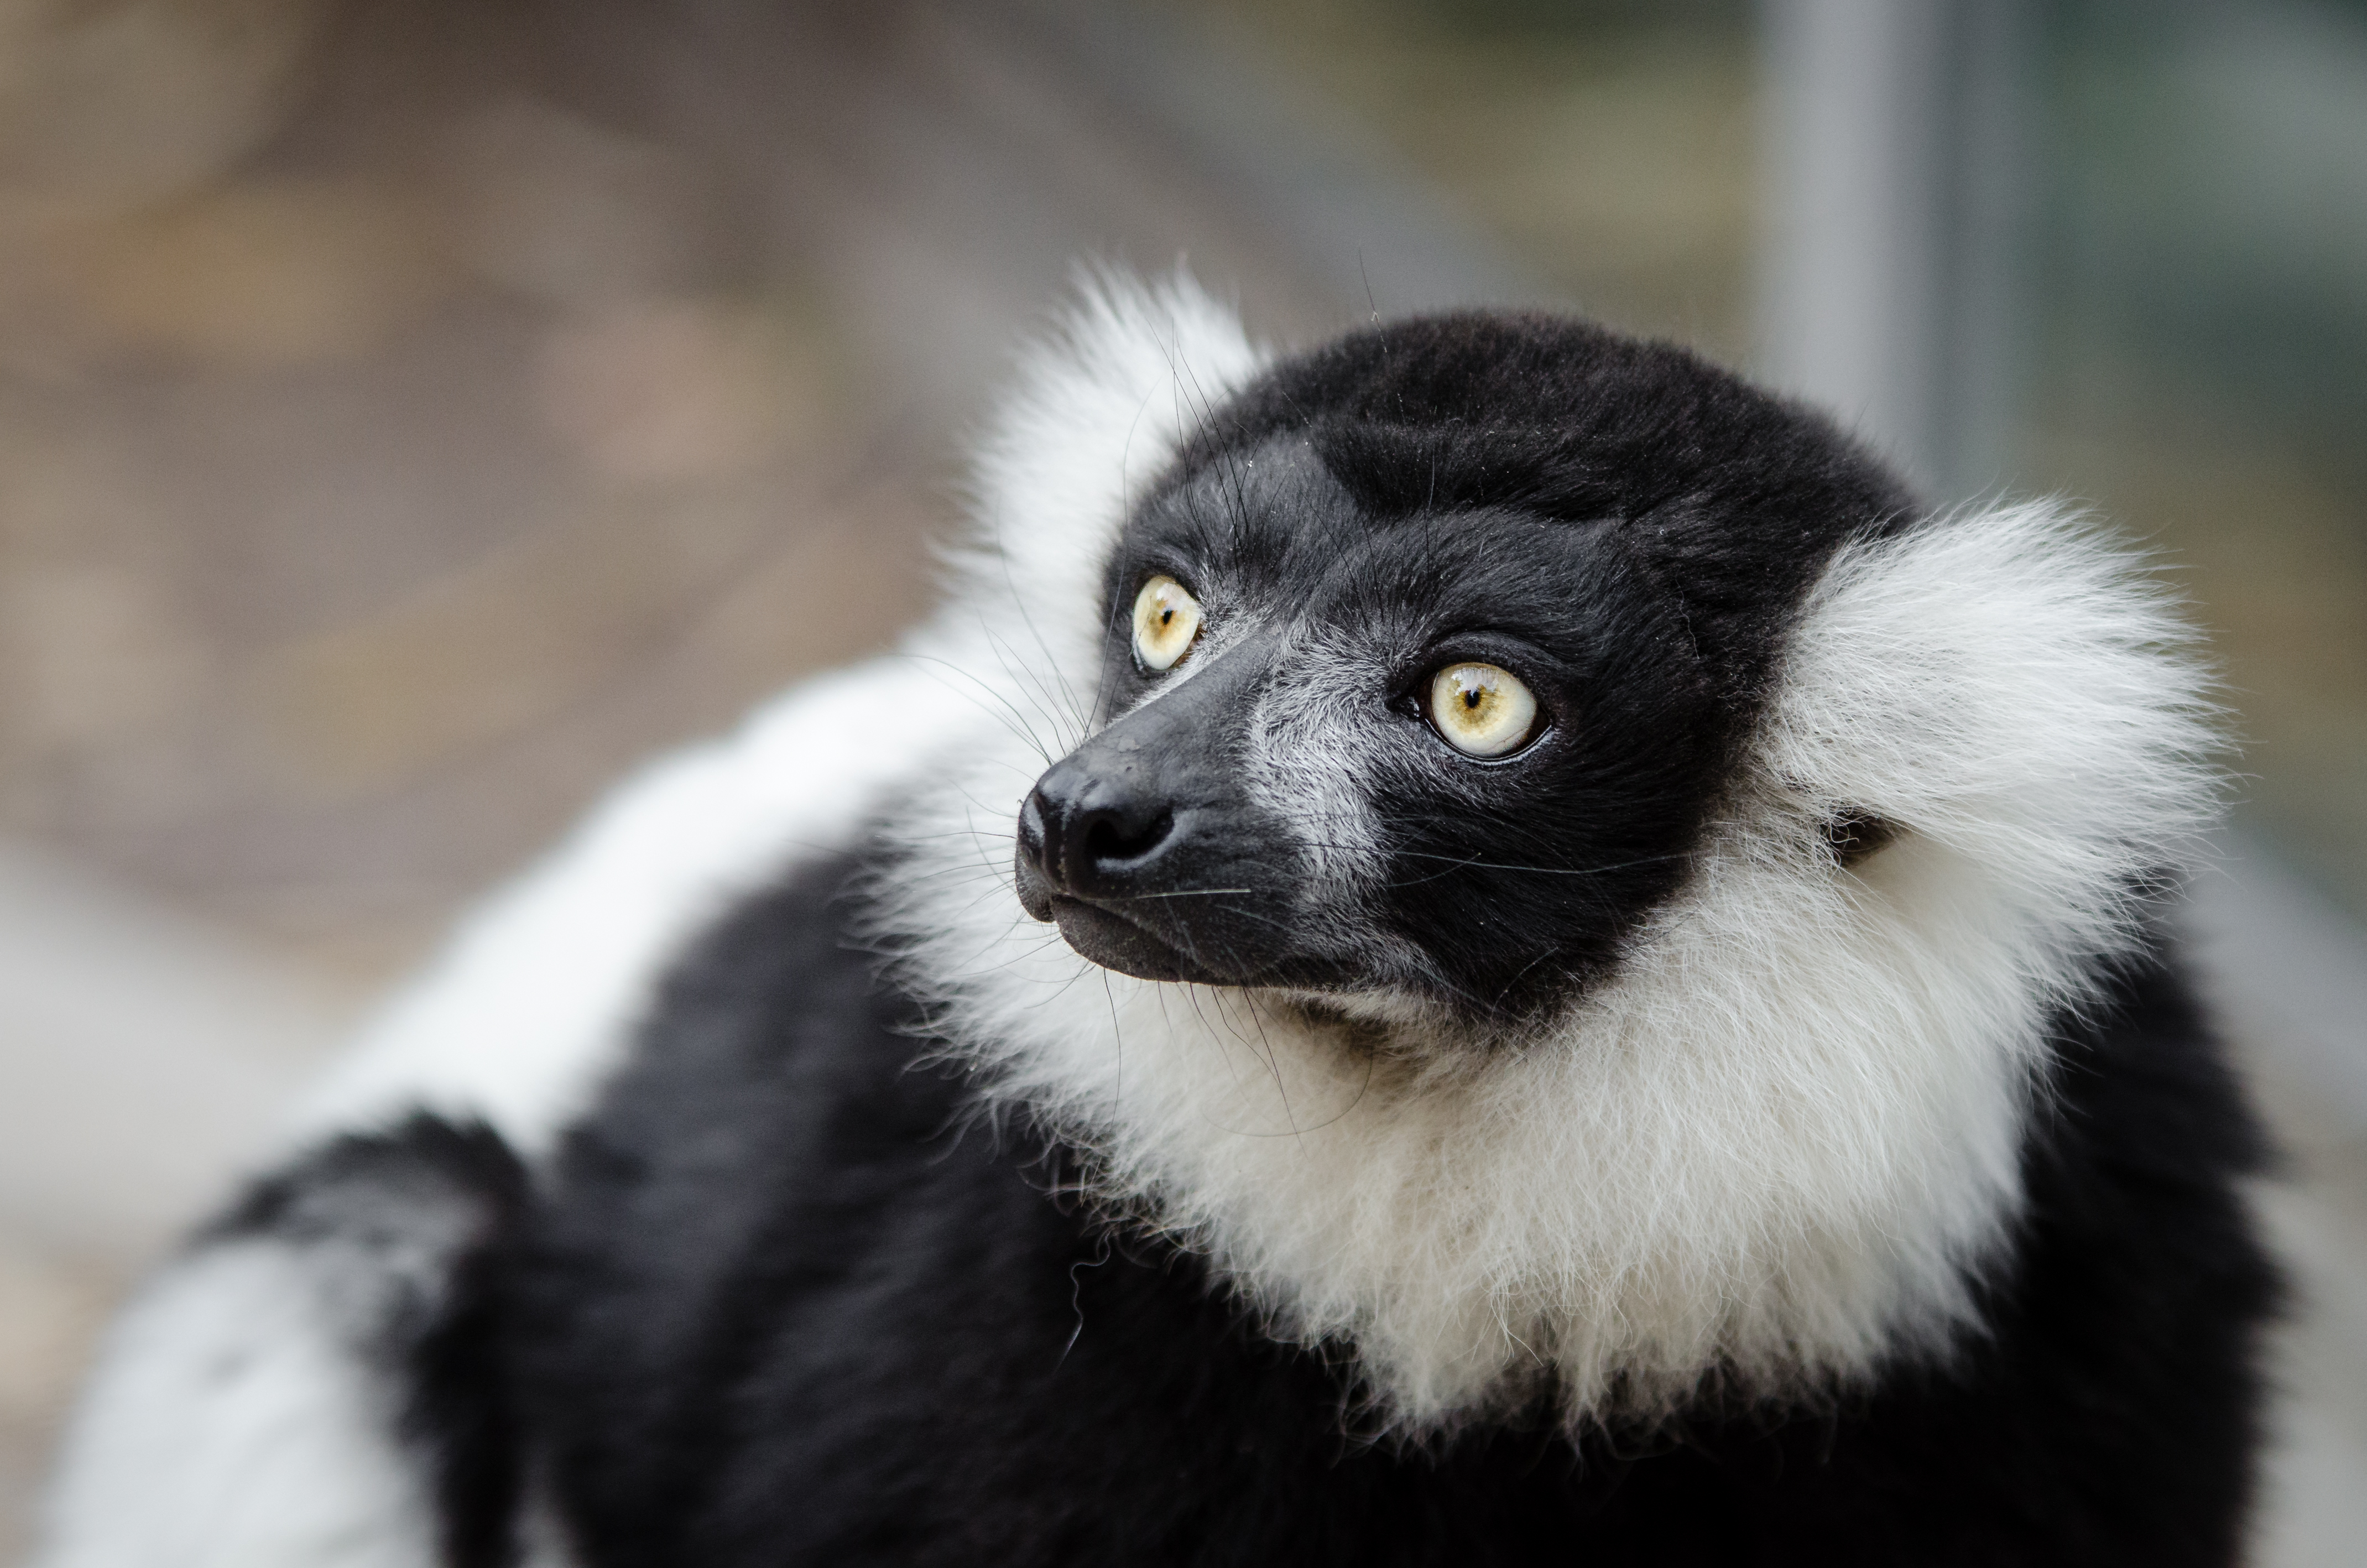
animal, wildlife, zoo, mammal, fauna, primate, close up, whiskers, madagascar, vertebrate, lemur, new world monkey